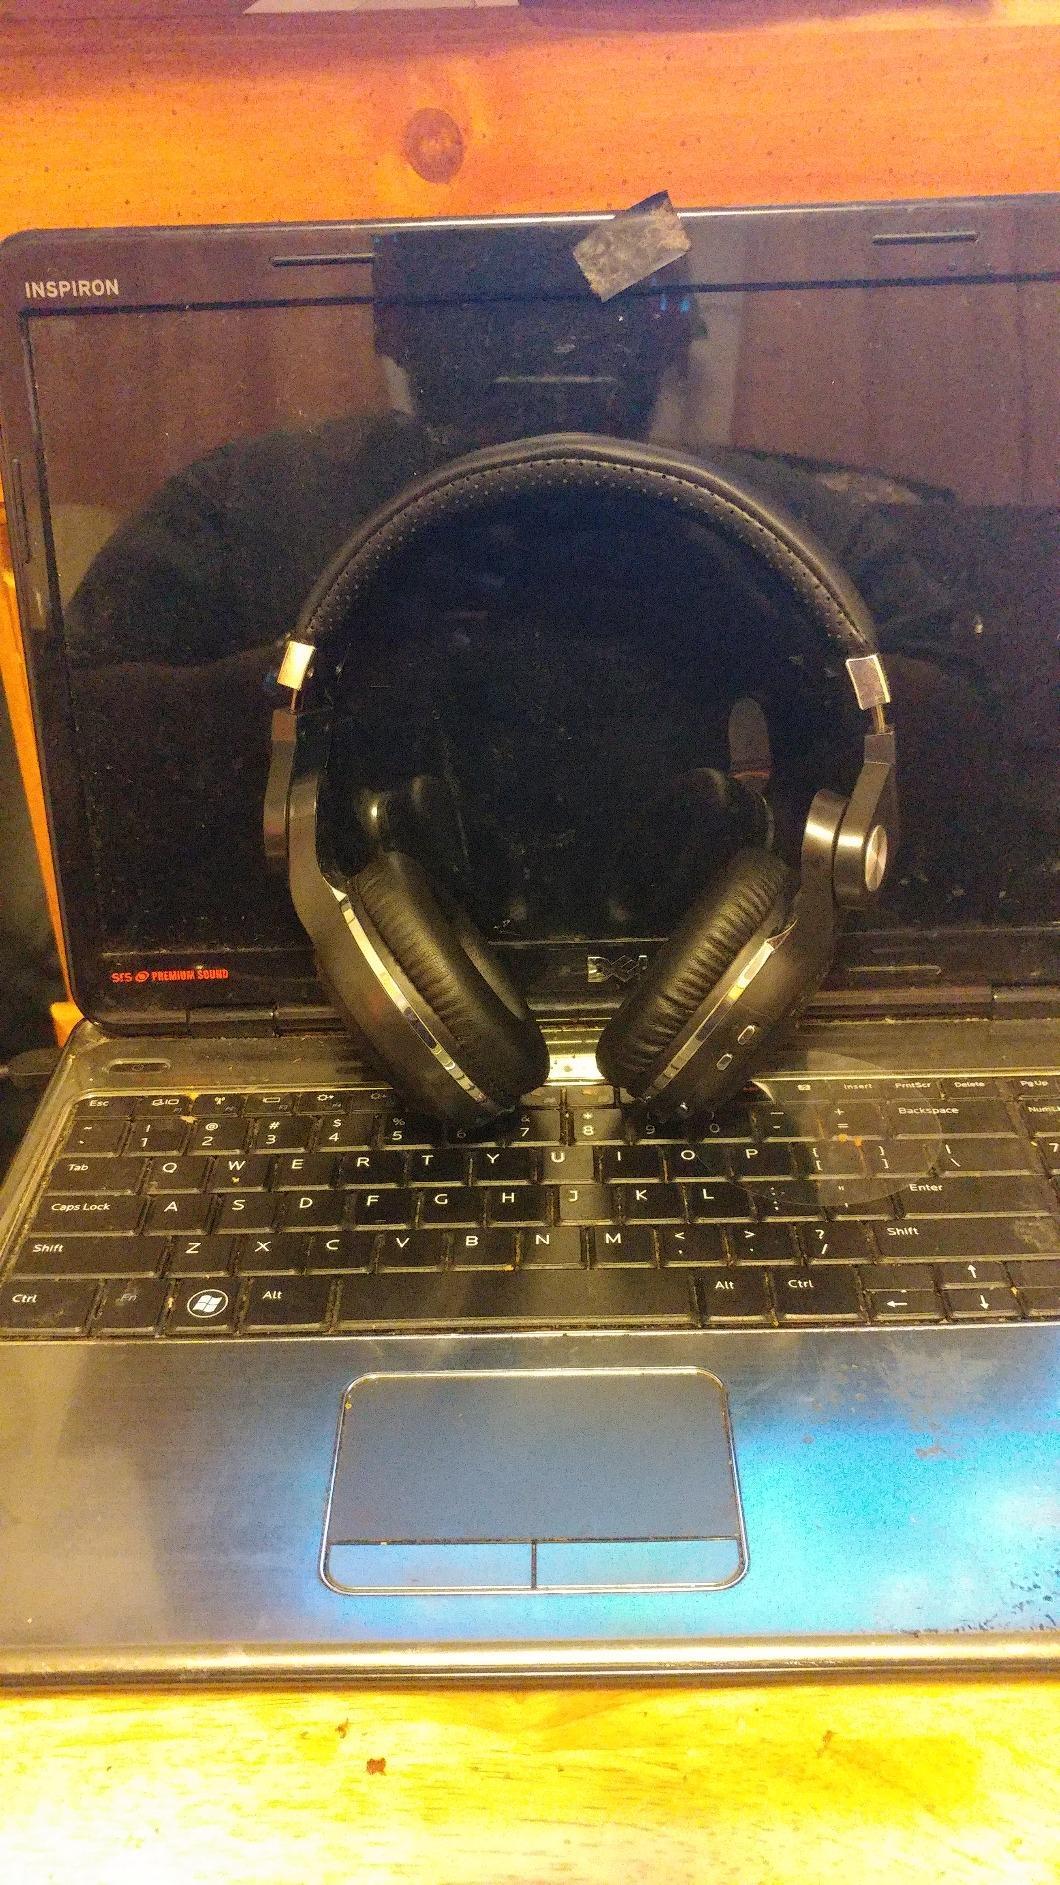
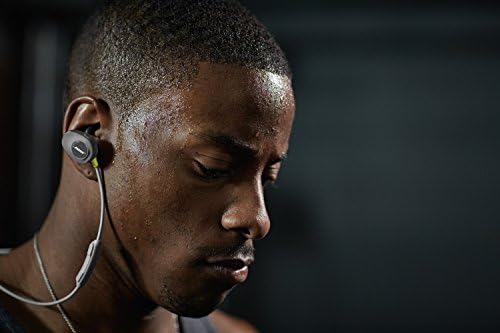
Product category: headphones
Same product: no